Albert Lindhagen

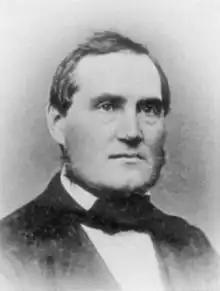
Lindhagen in the 1880s

Klas Albert Lindhagen (July 25, 1823 – October 21, 1887) was a Swedish city planner, lawyer, and politician. He is mostly remembered for his city plans for Stockholm produced in the late 19th century.